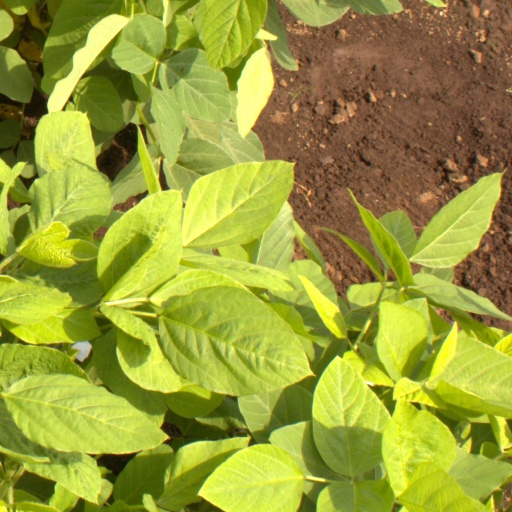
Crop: soybean